Seah Moon Ming

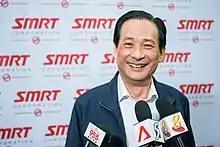

Seah Moon Ming (born 28 April 1956) is a Singaporean corporate executive who has contributed to several key engineering companies in Singapore, and is currently the Chairman of SMRT Corporation Ltd, SMRT Trains Ltd, SMRT TEL Pte Ltd and SMRT Buses Ltd.